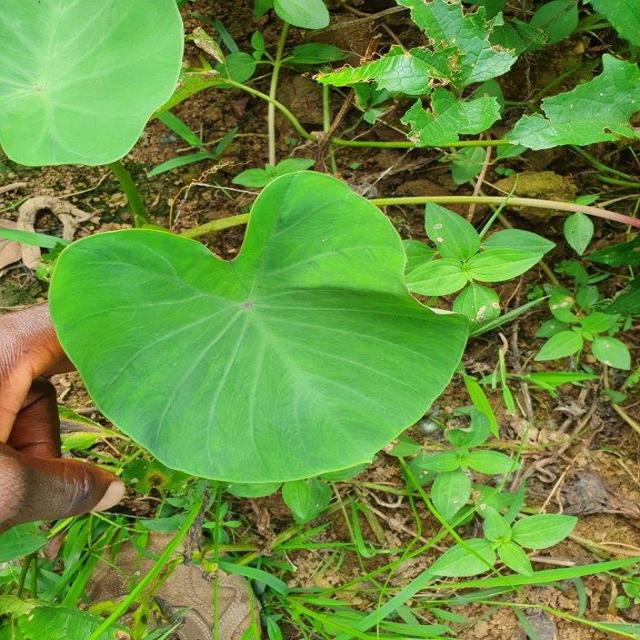
Label: Healthy